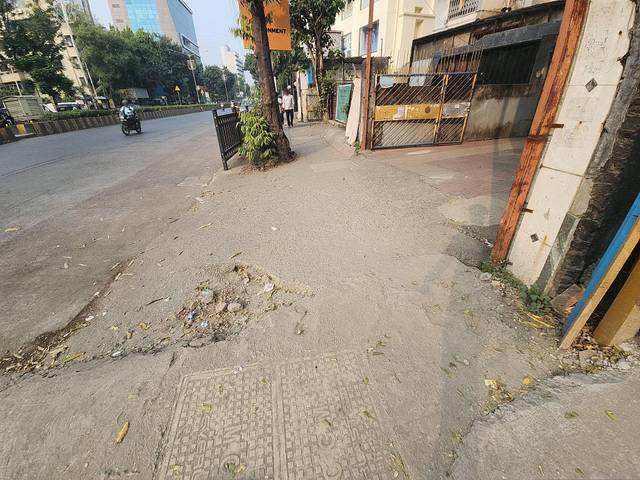
Region: India
Coordinates: 19.218, 72.852